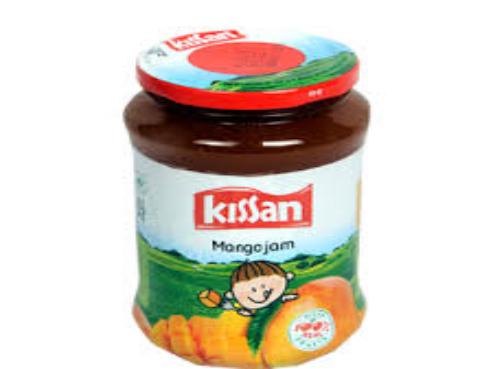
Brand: Kissan
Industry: Food